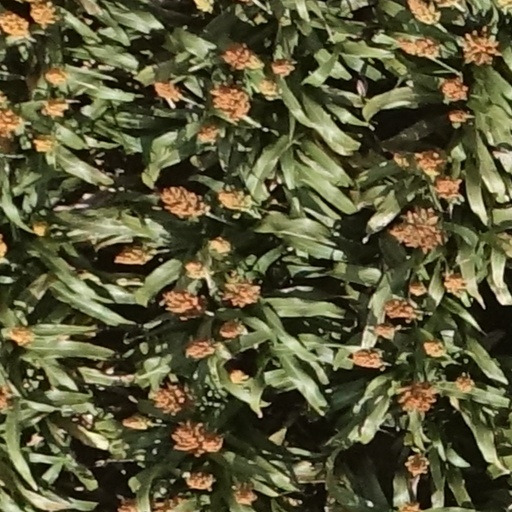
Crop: sorghum